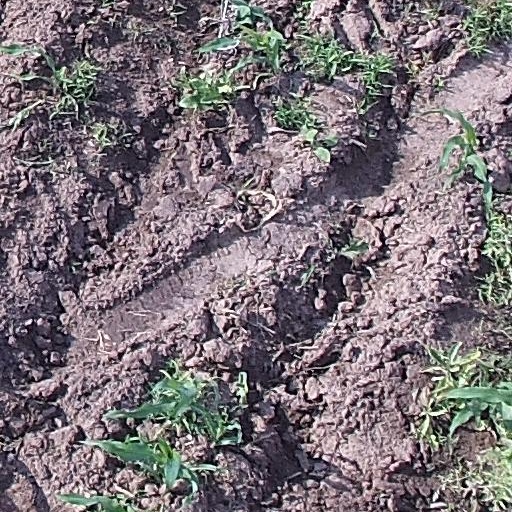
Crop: maize; corn